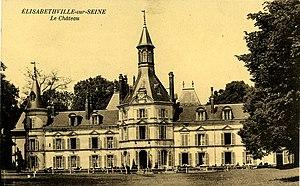
Élisabethville, autrefois centre de villégiature, est aujourd'hui une localité résidentielle située dans le département des Yvelines, à cheval sur les communes d'Aubergenville et d'Épône. Créée en 1928, elle compte environ 4 000 habitants.